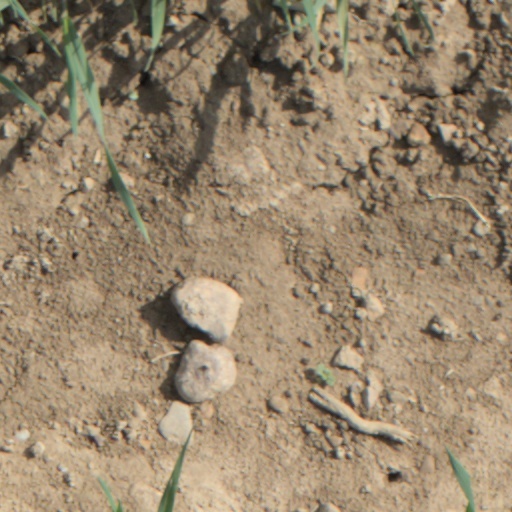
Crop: wheat